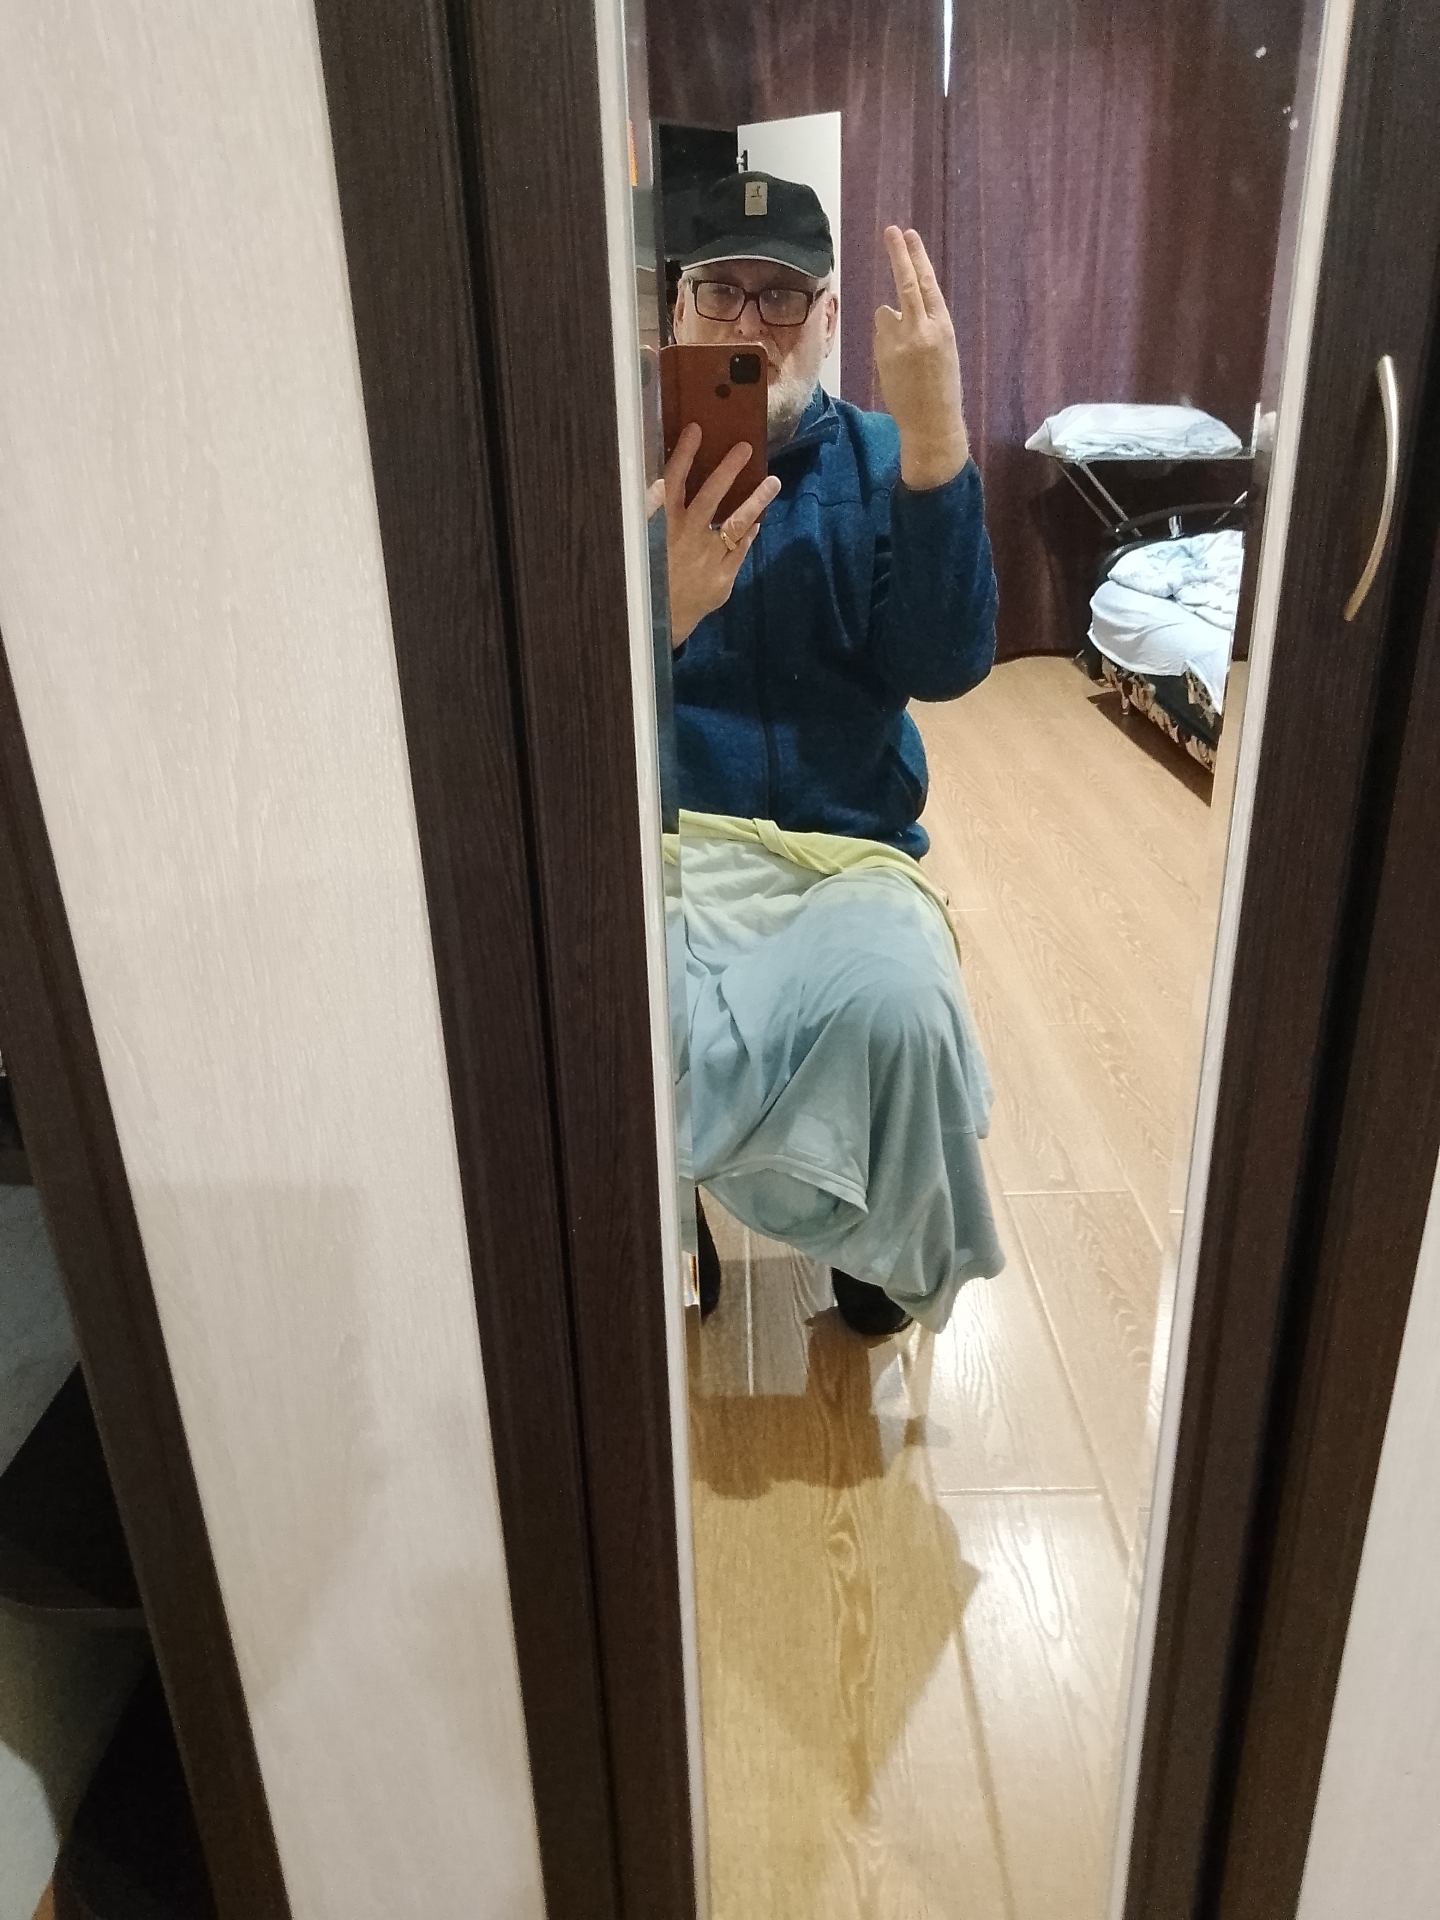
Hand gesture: two_up_inverted